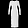
Label: Dress